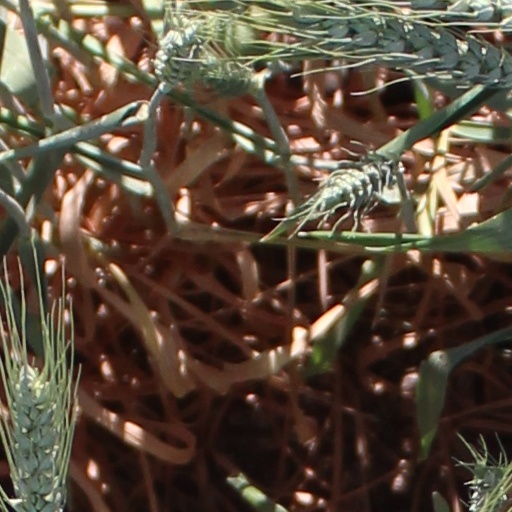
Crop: wheat